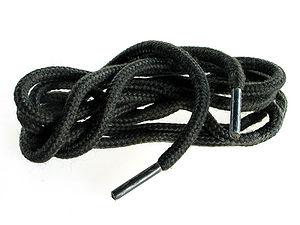
Un lacet de chaussure est une bande pouvant être faite avec différents tissus, dont la fonction est de maintenir la chaussure sur le pied. Le laçage peut être utilisé pour d'autres accessoires, vêtements ou sous-vêtements. Une fois en place, le lacet de chaussure parcourt cette chaussure de haut en bas, en zigzag ou à l'horizontal, en passant dans tous les trous prévus à cet effet.